Vasek Pospisil

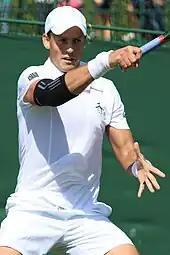
Pospisil at the 2022 Wimbledon Championships

In January, Pospisil underwent surgery to repair a herniated disk. Recovery from the surgery kept him sidelined until the 2019 Wimbledon Championships, where he lost in the first round to Félix Auger-Aliassime.